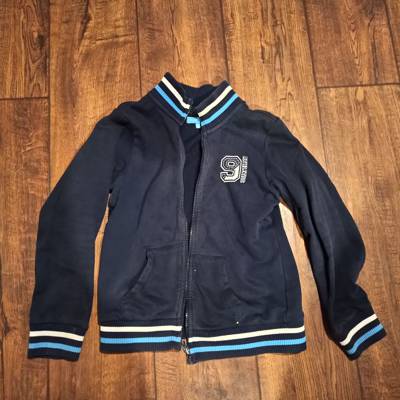
Waste category: clothes